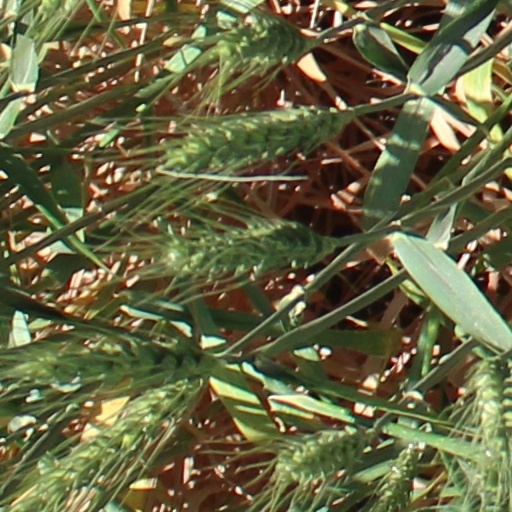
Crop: wheat